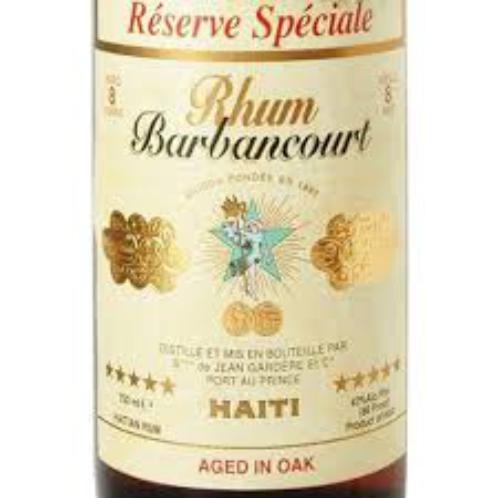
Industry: Food